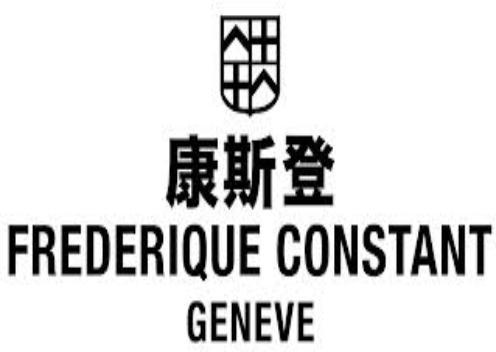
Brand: frederique constant
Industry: Electronic